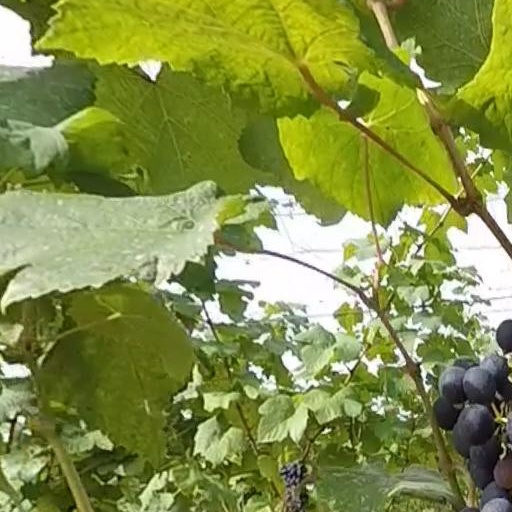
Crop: grape